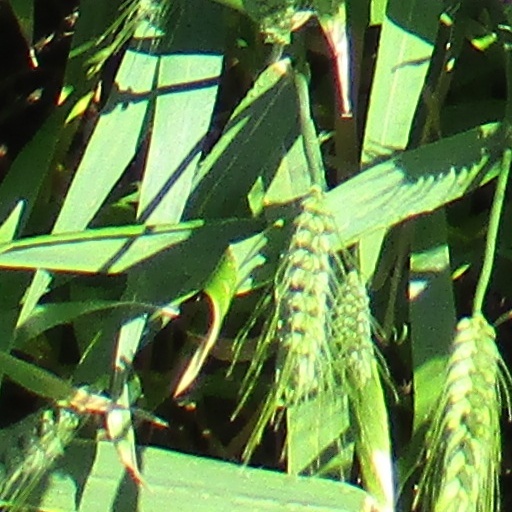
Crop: wheat